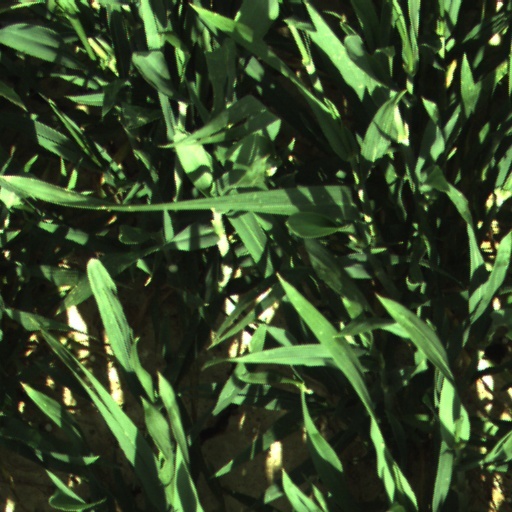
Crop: wheat